Fred Fish

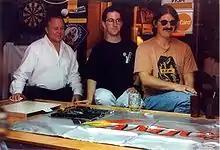
Fred Fish, Jason Compton, and Dave Haynie in 1995

Fred Fish (November 4, 1952 – April 20, 2007) was a computer programmer notable for work on the GNU Debugger and his series of freeware disks for the Amiga.